Haven ports

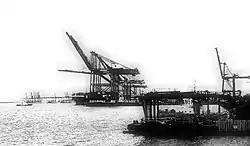
The docks at Felixstowe

The Haven ports are a group of ports on the east coast of England. Traditionally, only the three deep-water ports of Ipswich, Harwich and Felixstowe, on the confluence of the River Orwell and River Stour, were included. The name has since changed to mean the following five ports: